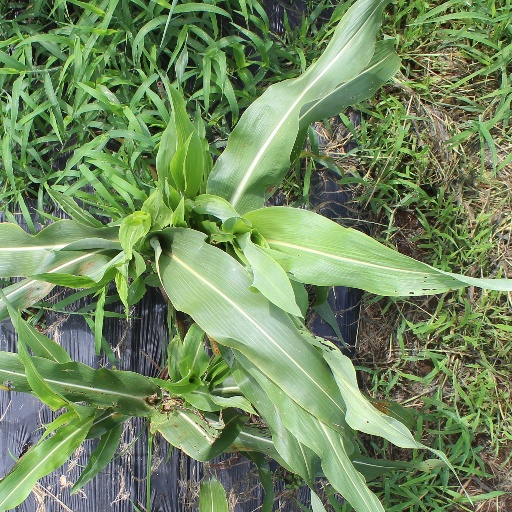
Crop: sorghum